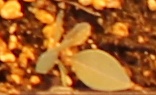
Label: Redroot Pigweed